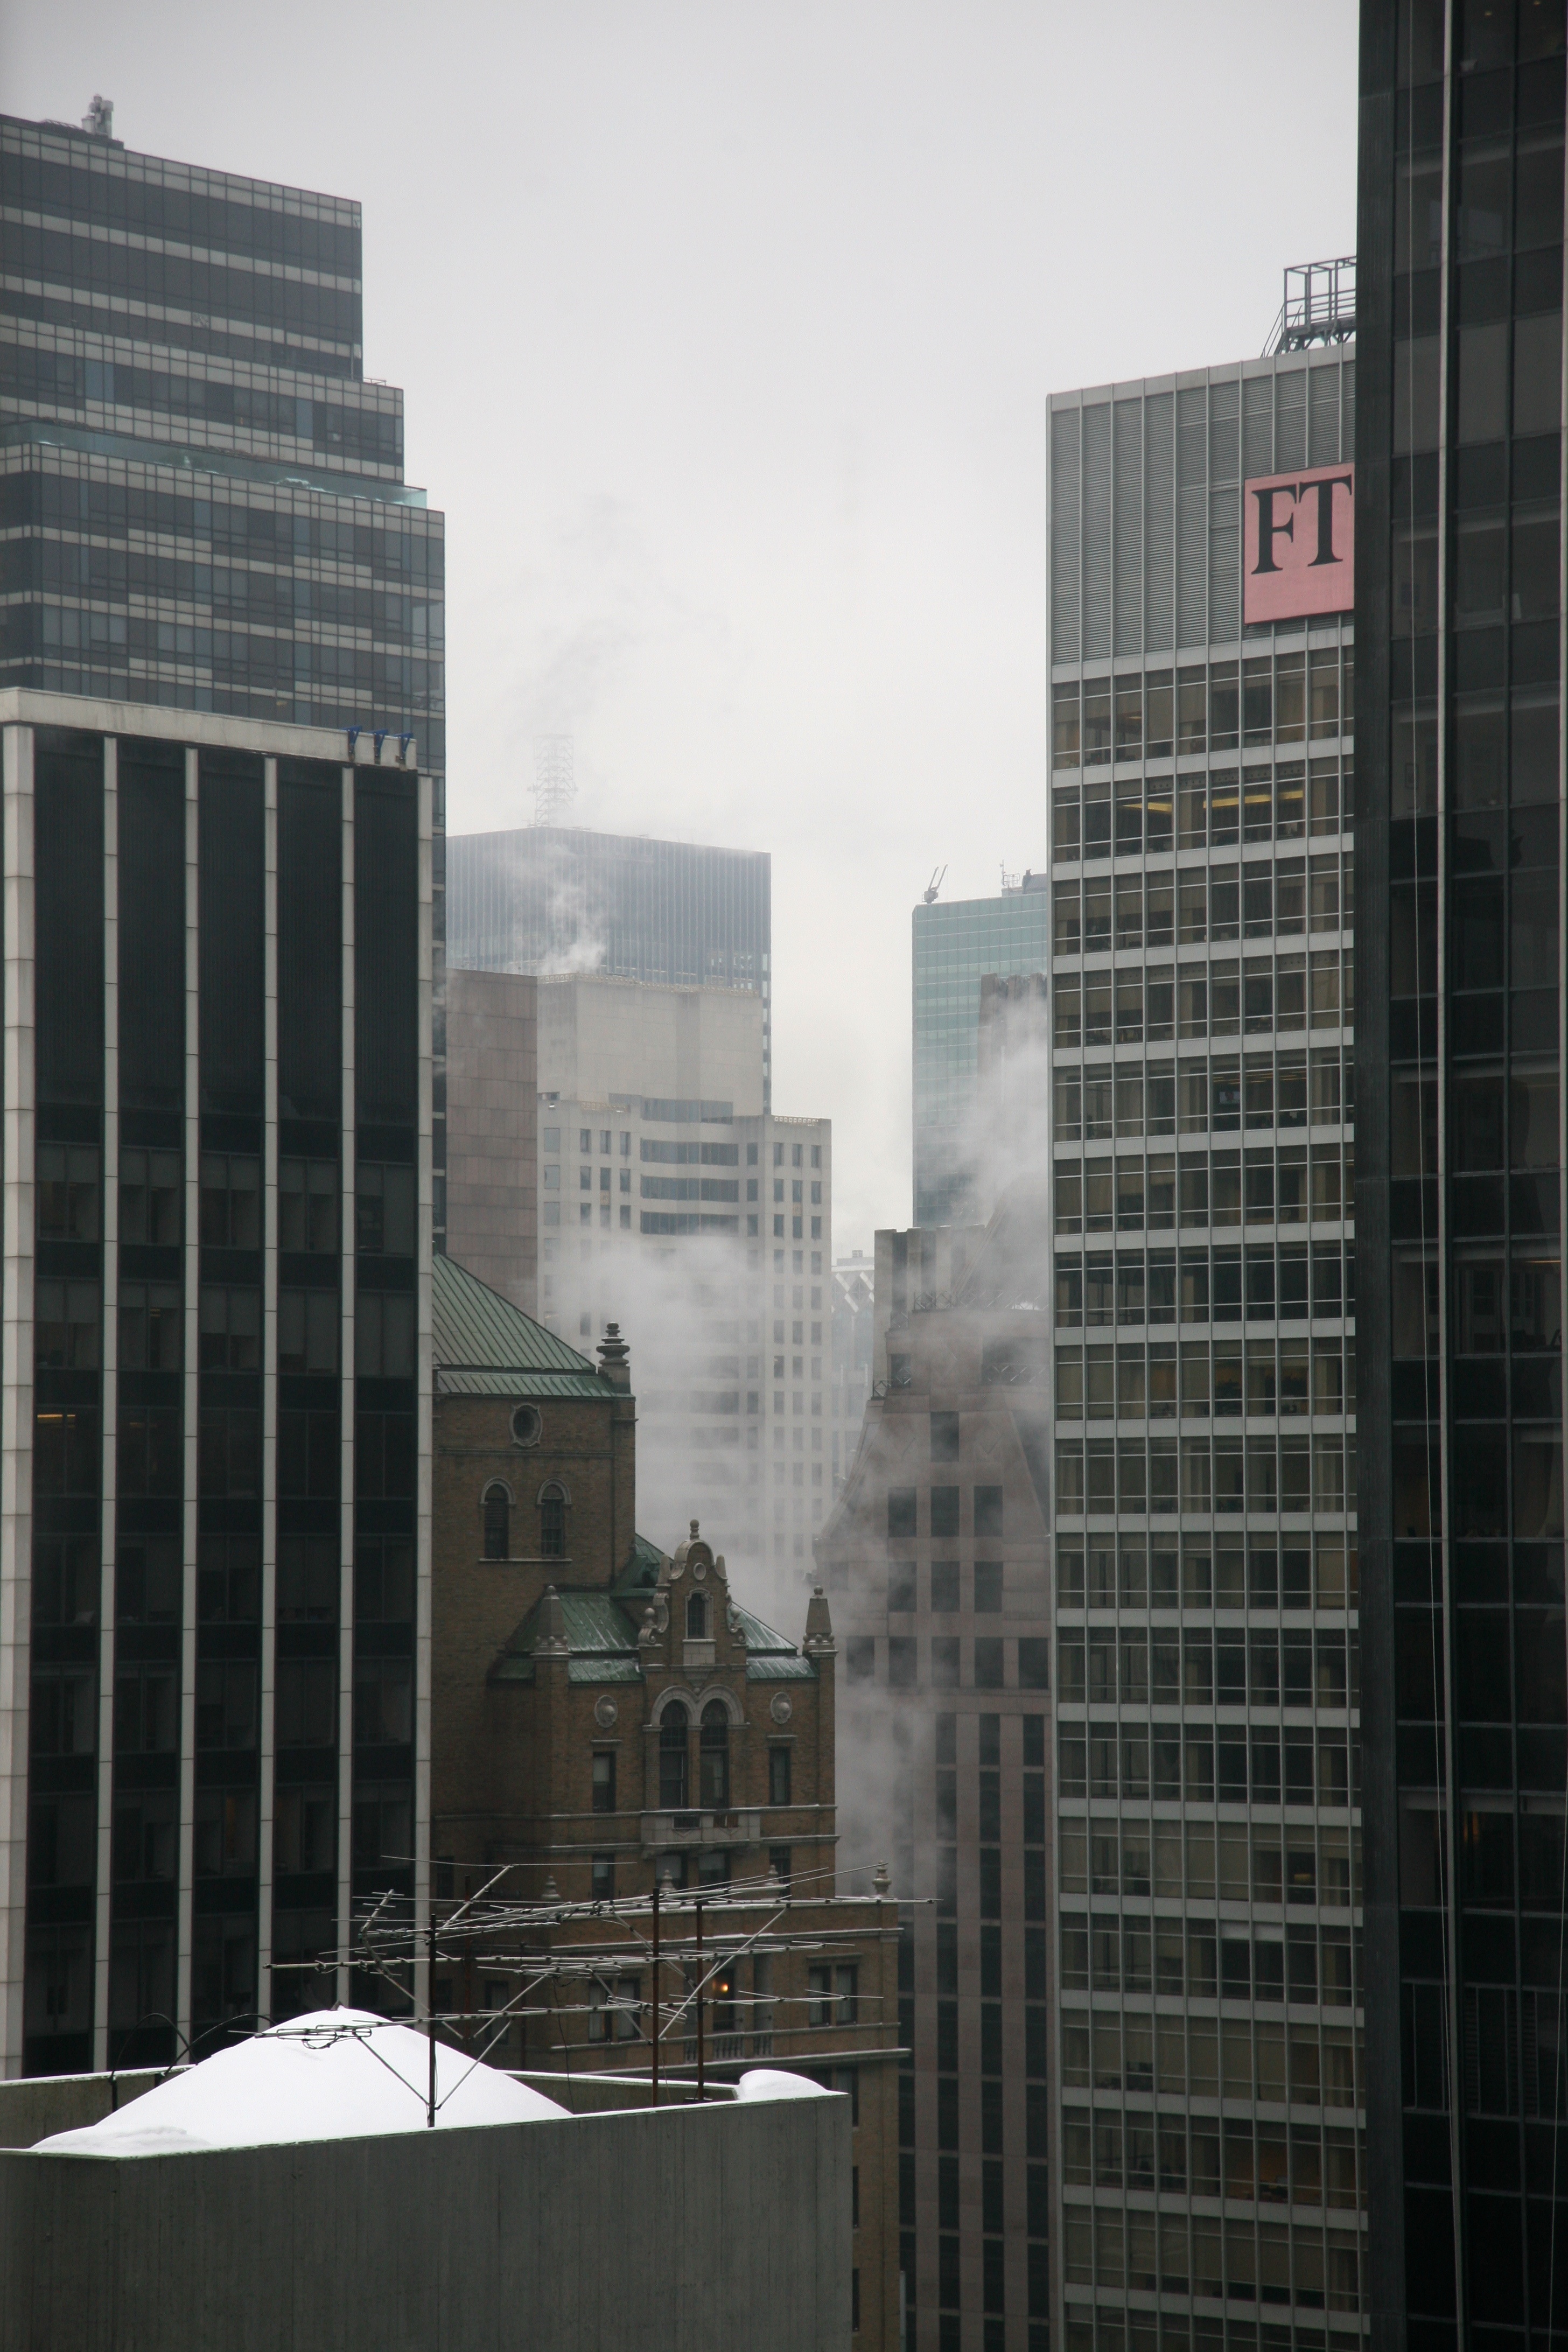
architecture, skyline, city, skyscraper, cityscape, downtown, reflection, nyc, facade, tower block, newyork, hotel, newyorkcity, ny, metropolis, condominium, midtownwest, parkermeridien, parkermeridienhotel, urban area, atmospheric phenomenon, human settlement, metropolitan area